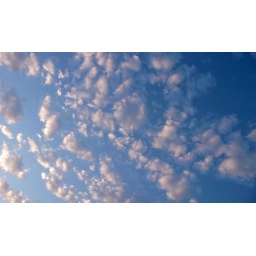
a herd of sheep in the sky